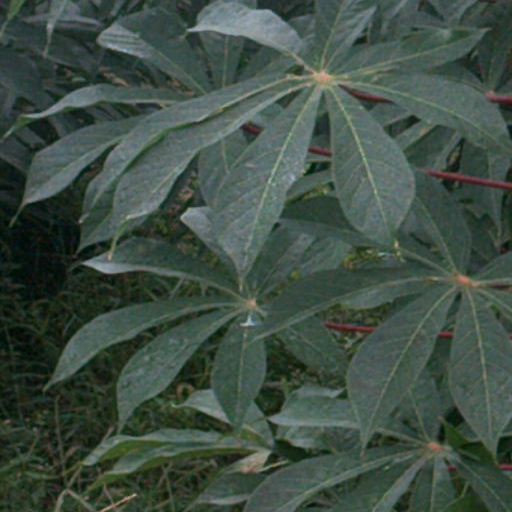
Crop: cassava